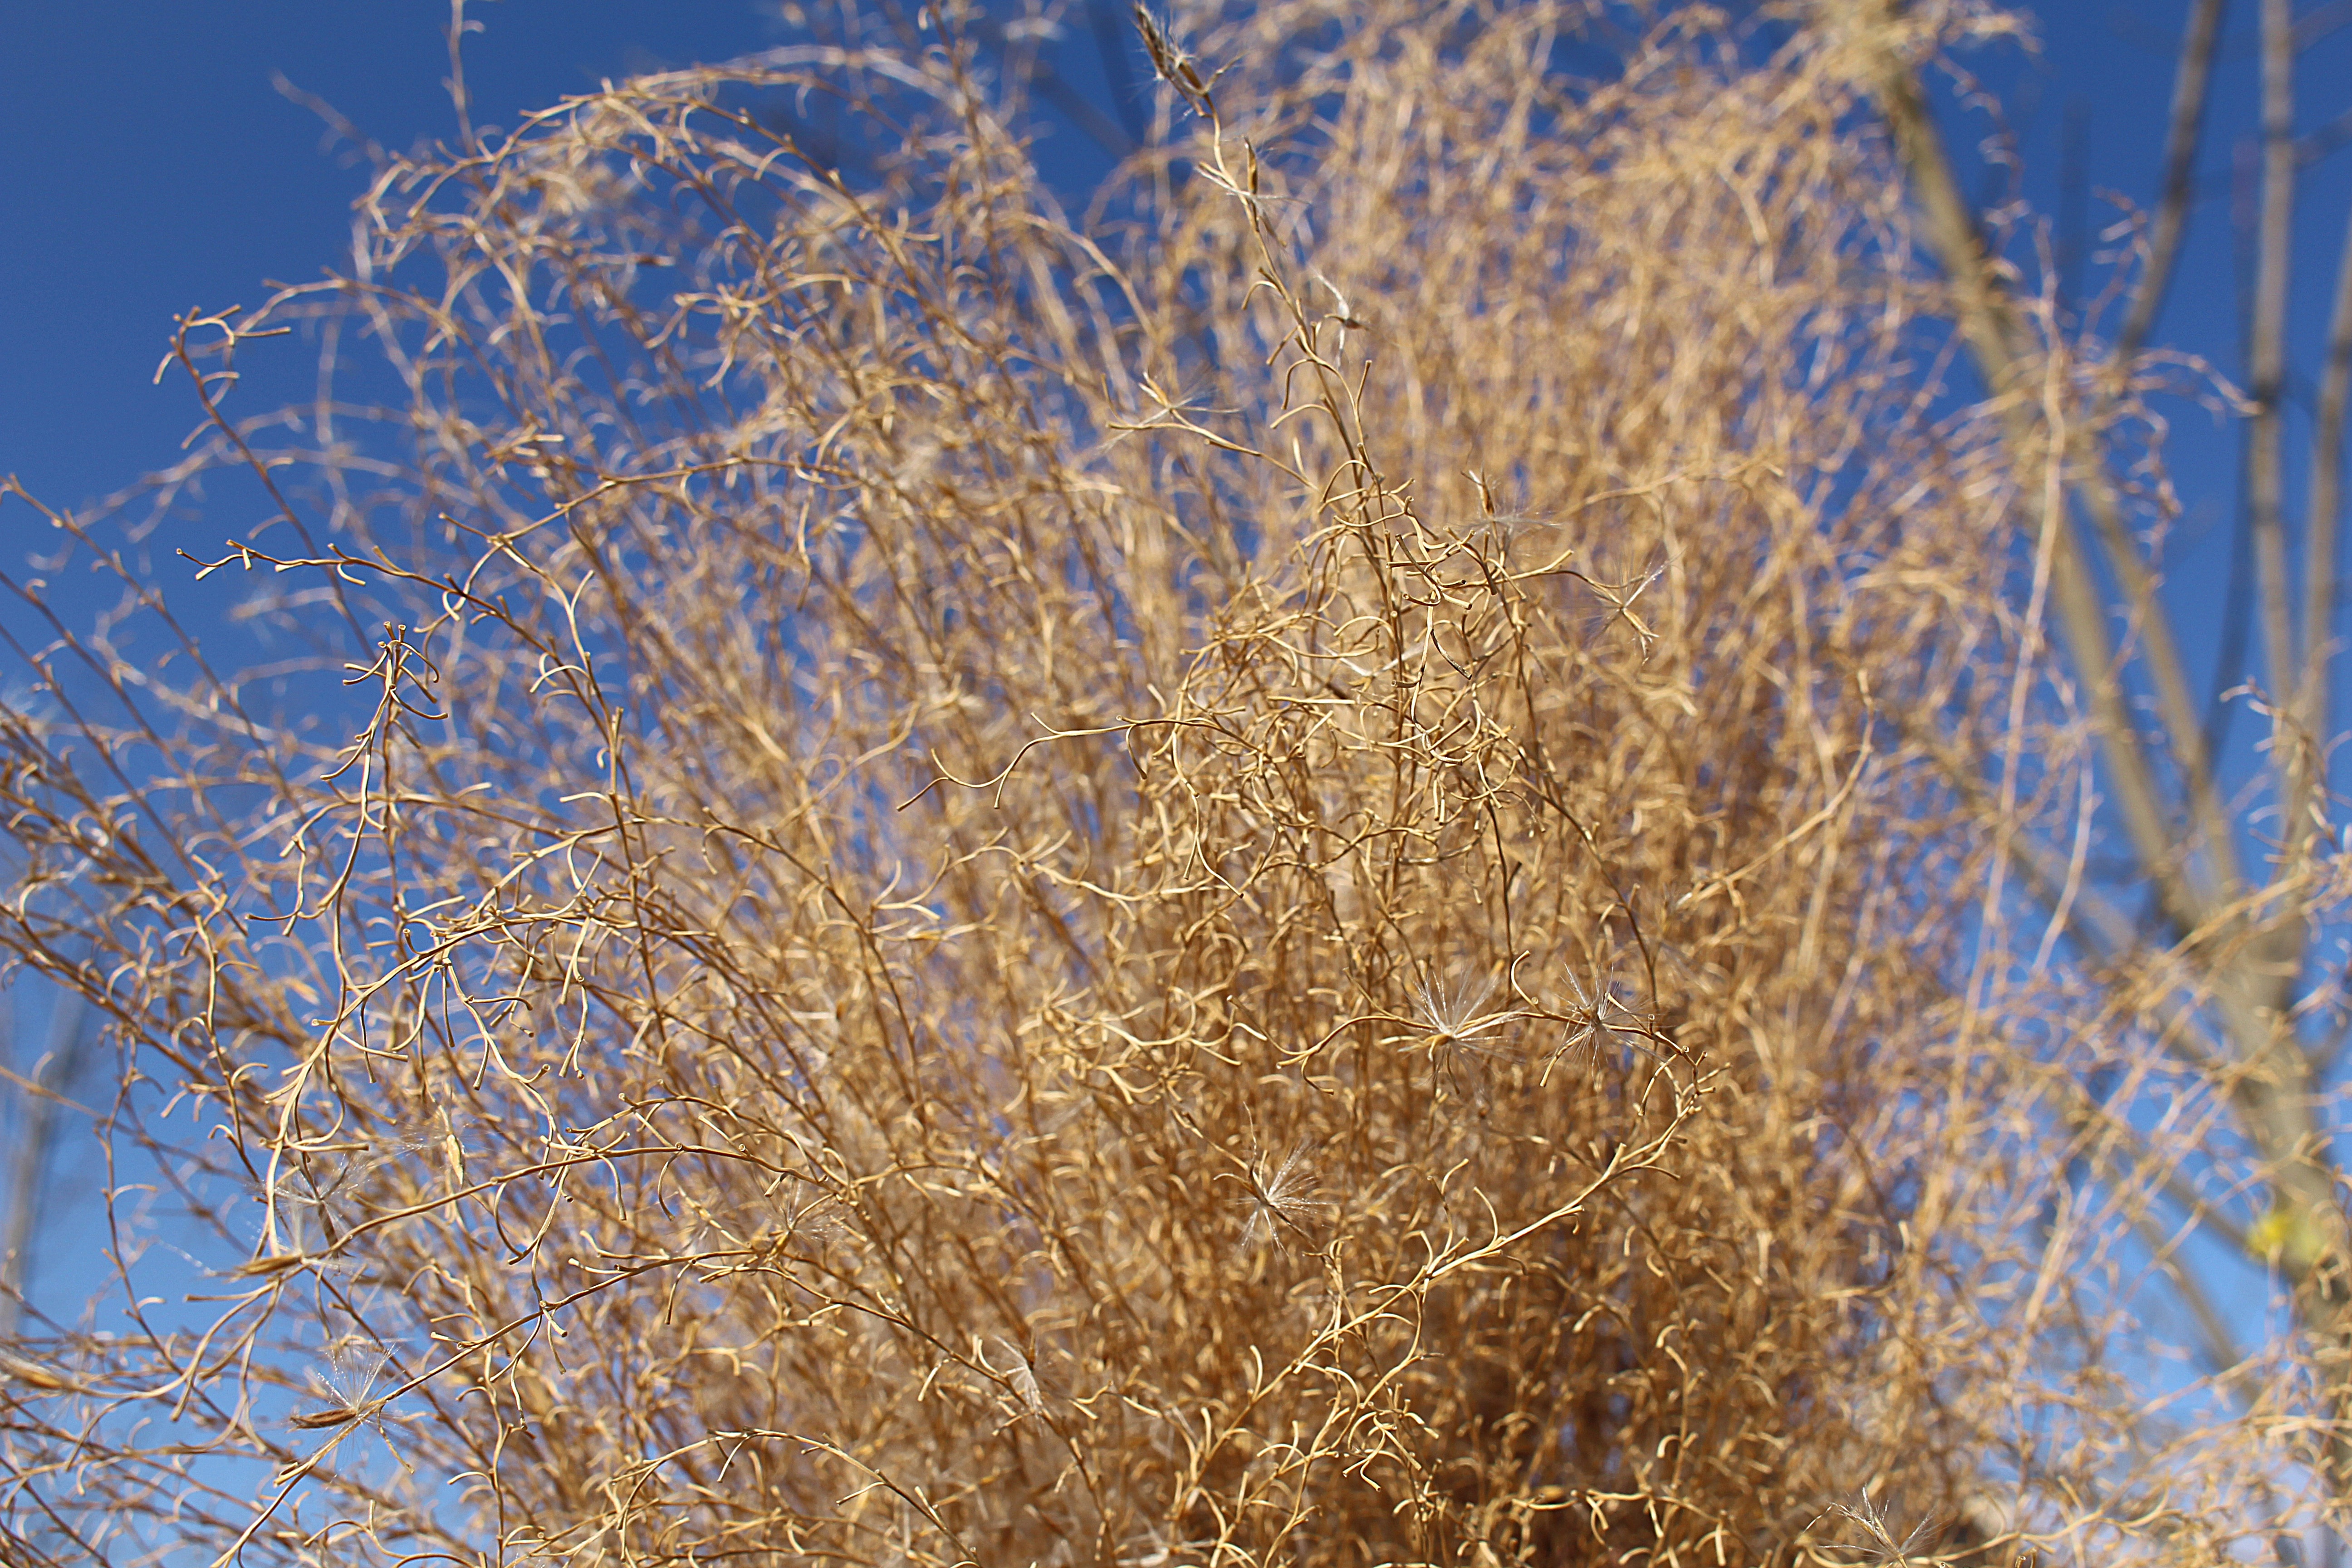
tree, nature, grass, branch, winter, plant, field, prairie, sunlight, flower, frost, scrub, dry, bush, autumn, season, grasses, flowering plant, grass family, woody plant, land plant, phragmites